Asiento de Negros

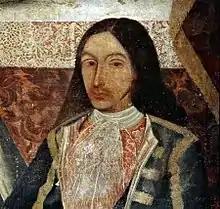
The Spanish Amaro Pargo, who was one of the most famous privateers of the Golden Age of Piracy, participated in the African slave trade in Hispanic America

In 1714 2,680 slaves were carried, and for 1716–17, 13,000 more, but the trade continued to be unprofitable. As the French previously discovered, high costs meant the real profits from the slave trade asiento were in smuggling contraband goods, which evaded import duties and deprived the authorities of much-needed revenue. An import duty of 33 pieces of eight was charged on each slave (although for this purpose two children were counted as one adult slave). In 1718 a declaration of war between England and Spain halted operations under the Asiento until 1721. The company's assets in South America were seized, at a cost claimed by the company to be £300,000. Any prospect of profit from trade, for which the company had purchased ships and had been planning its next ventures, disappeared. Similar conflicts interrupted the contract from 1727 to 1729 and 1739 to 1748. Increasing knowledge of illicit trading by the SSC resulted in the Spanish tightening on-site monitoring in the Americas during the 1730s. The Spanish then proceeded to seek recompense for clandestine trade carried on by the SSC and others under the veil of the supply of Negroes and the annual ship. Thus a key feature of the depredations crisis was the ongoing failure by the SSC to account and report transparently. Spain having raised objections to the "asiento" clauses, the Treaty of Aix-la-Chapelle was supplemented by the Treaty of Madrid (5 October 1750). The matter of the "asiento" was not even mentioned in the treaty, as it had lessened in importance to both nations, although both parties had agreed to resolve outstanding concerns at a "proper time and place". The issue was finally settled in 1750 when Britain agreed to renounce its claim to the asiento in exchange for a payment of £100,000 and British trade with Spanish America under favourable conditions. In 1752 the African Company of Merchants was founded.